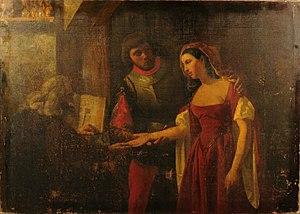
L'Horoscope (ou La Bonne aventure).
Gabriel-Joseph-Hippolyte Laviron, né à Besançon le 22 juillet 1806 et mort à Rome le 25 juin 1849, est un artiste peintre, lithographe, critique d'art et révolutionnaire français.